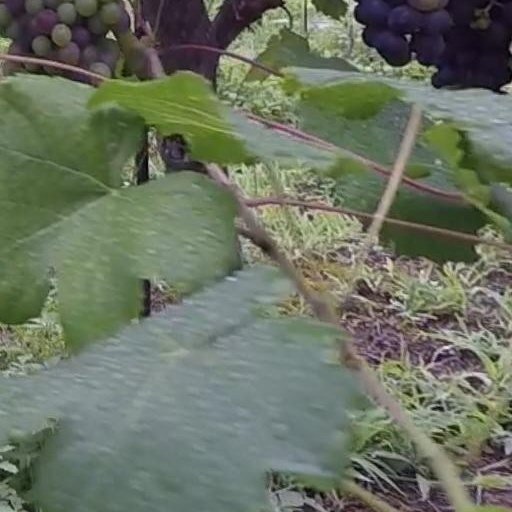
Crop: grape